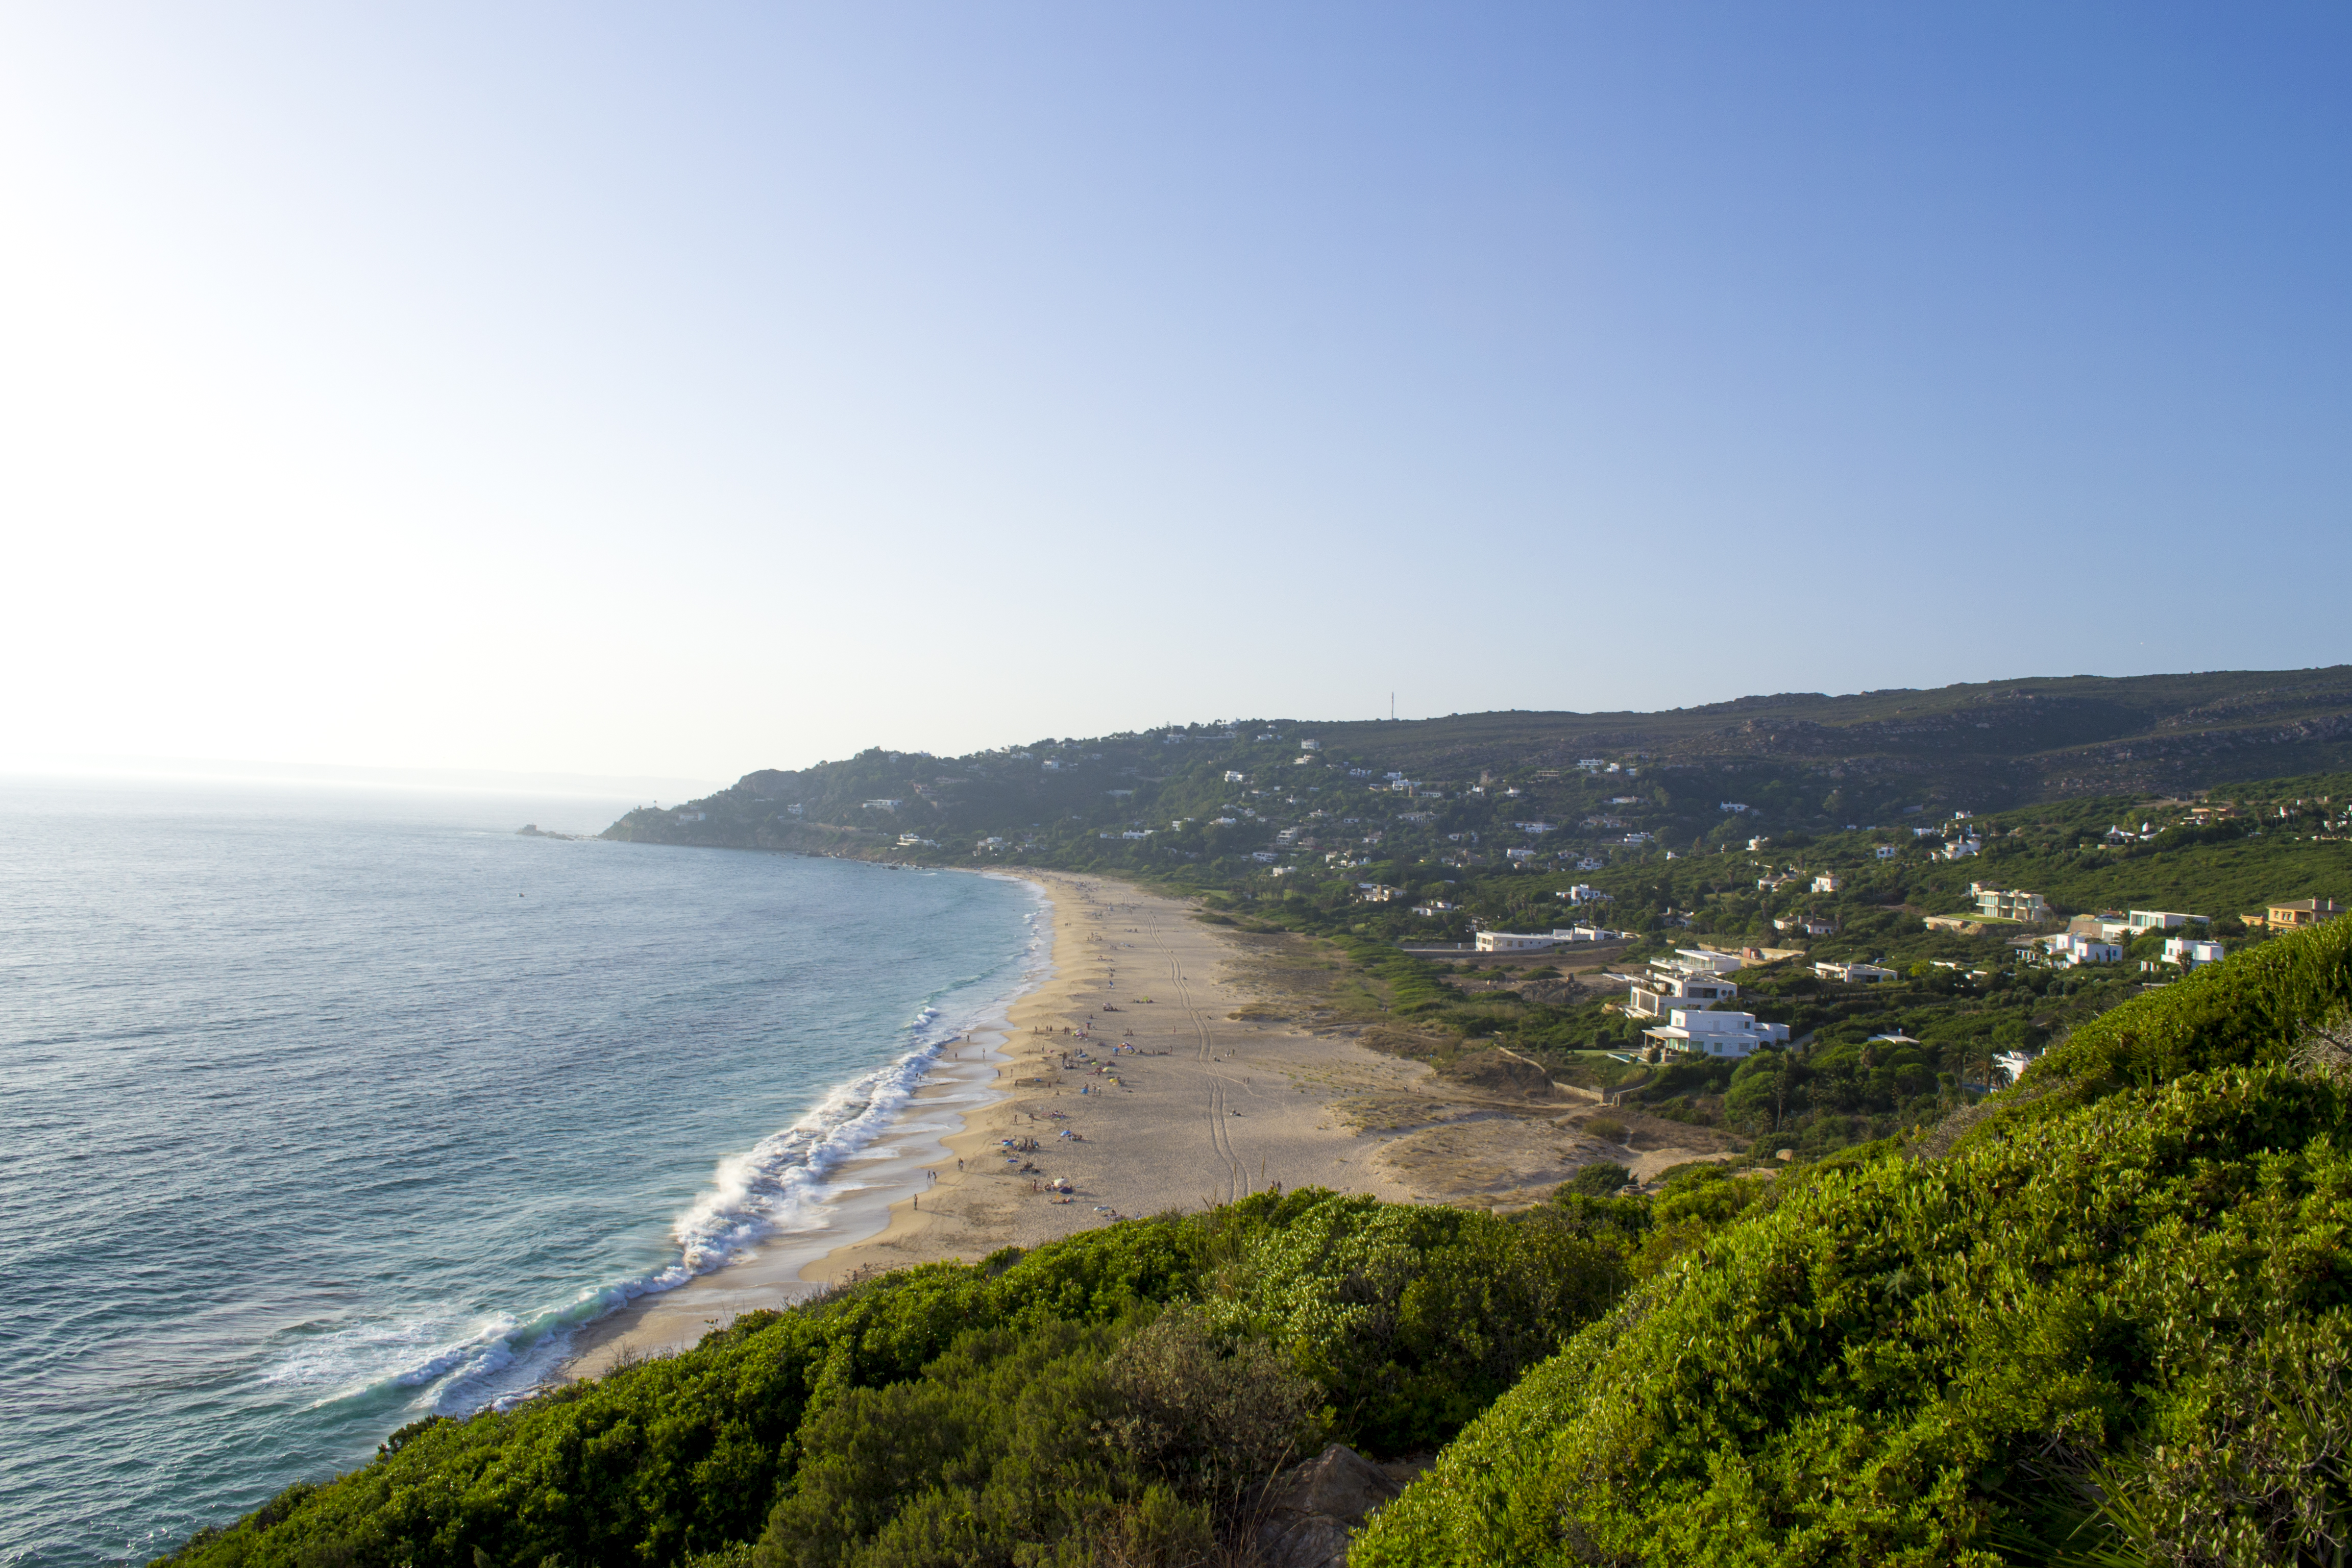
beach, sea, coast, sky, coastal and oceanic landforms, headland, shore, promontory, horizon, bay, ocean, cape, terrain, tree, water, inlet, peninsula, hill, cove, cliff